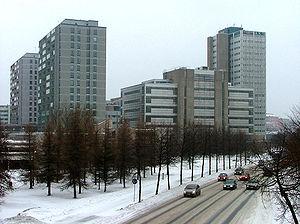
Merihaka est une zone résidentielle du quartier de Sörnäinen à Helsinki en Finlande.